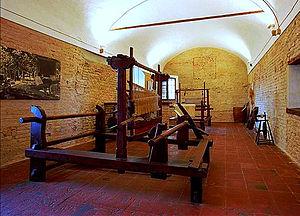
La Rocca Malatestiana, placée au sommet du col Garampo et entourée par le parc de la Rimembranza, est la forteresse de défense de la cité de Cesena en province d’Émilie-Romagne.